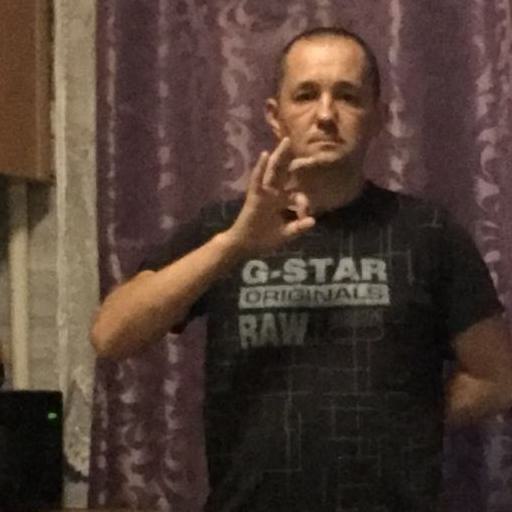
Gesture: ok